Sedrick Ellis

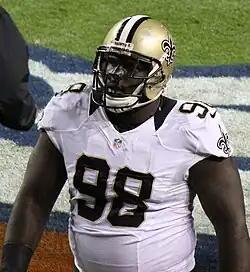
Ellis in the 2012 NFL season

Sedrick Dwayne Ellis (born July 9, 1985) is an American former professional football player who was a defensive tackle in the National Football League (NFL). He played college football for the University of Southern California (USC), and earned unanimous All-American honors. He was selected by the New Orleans Saints seventh overall in the 2008 NFL draft.